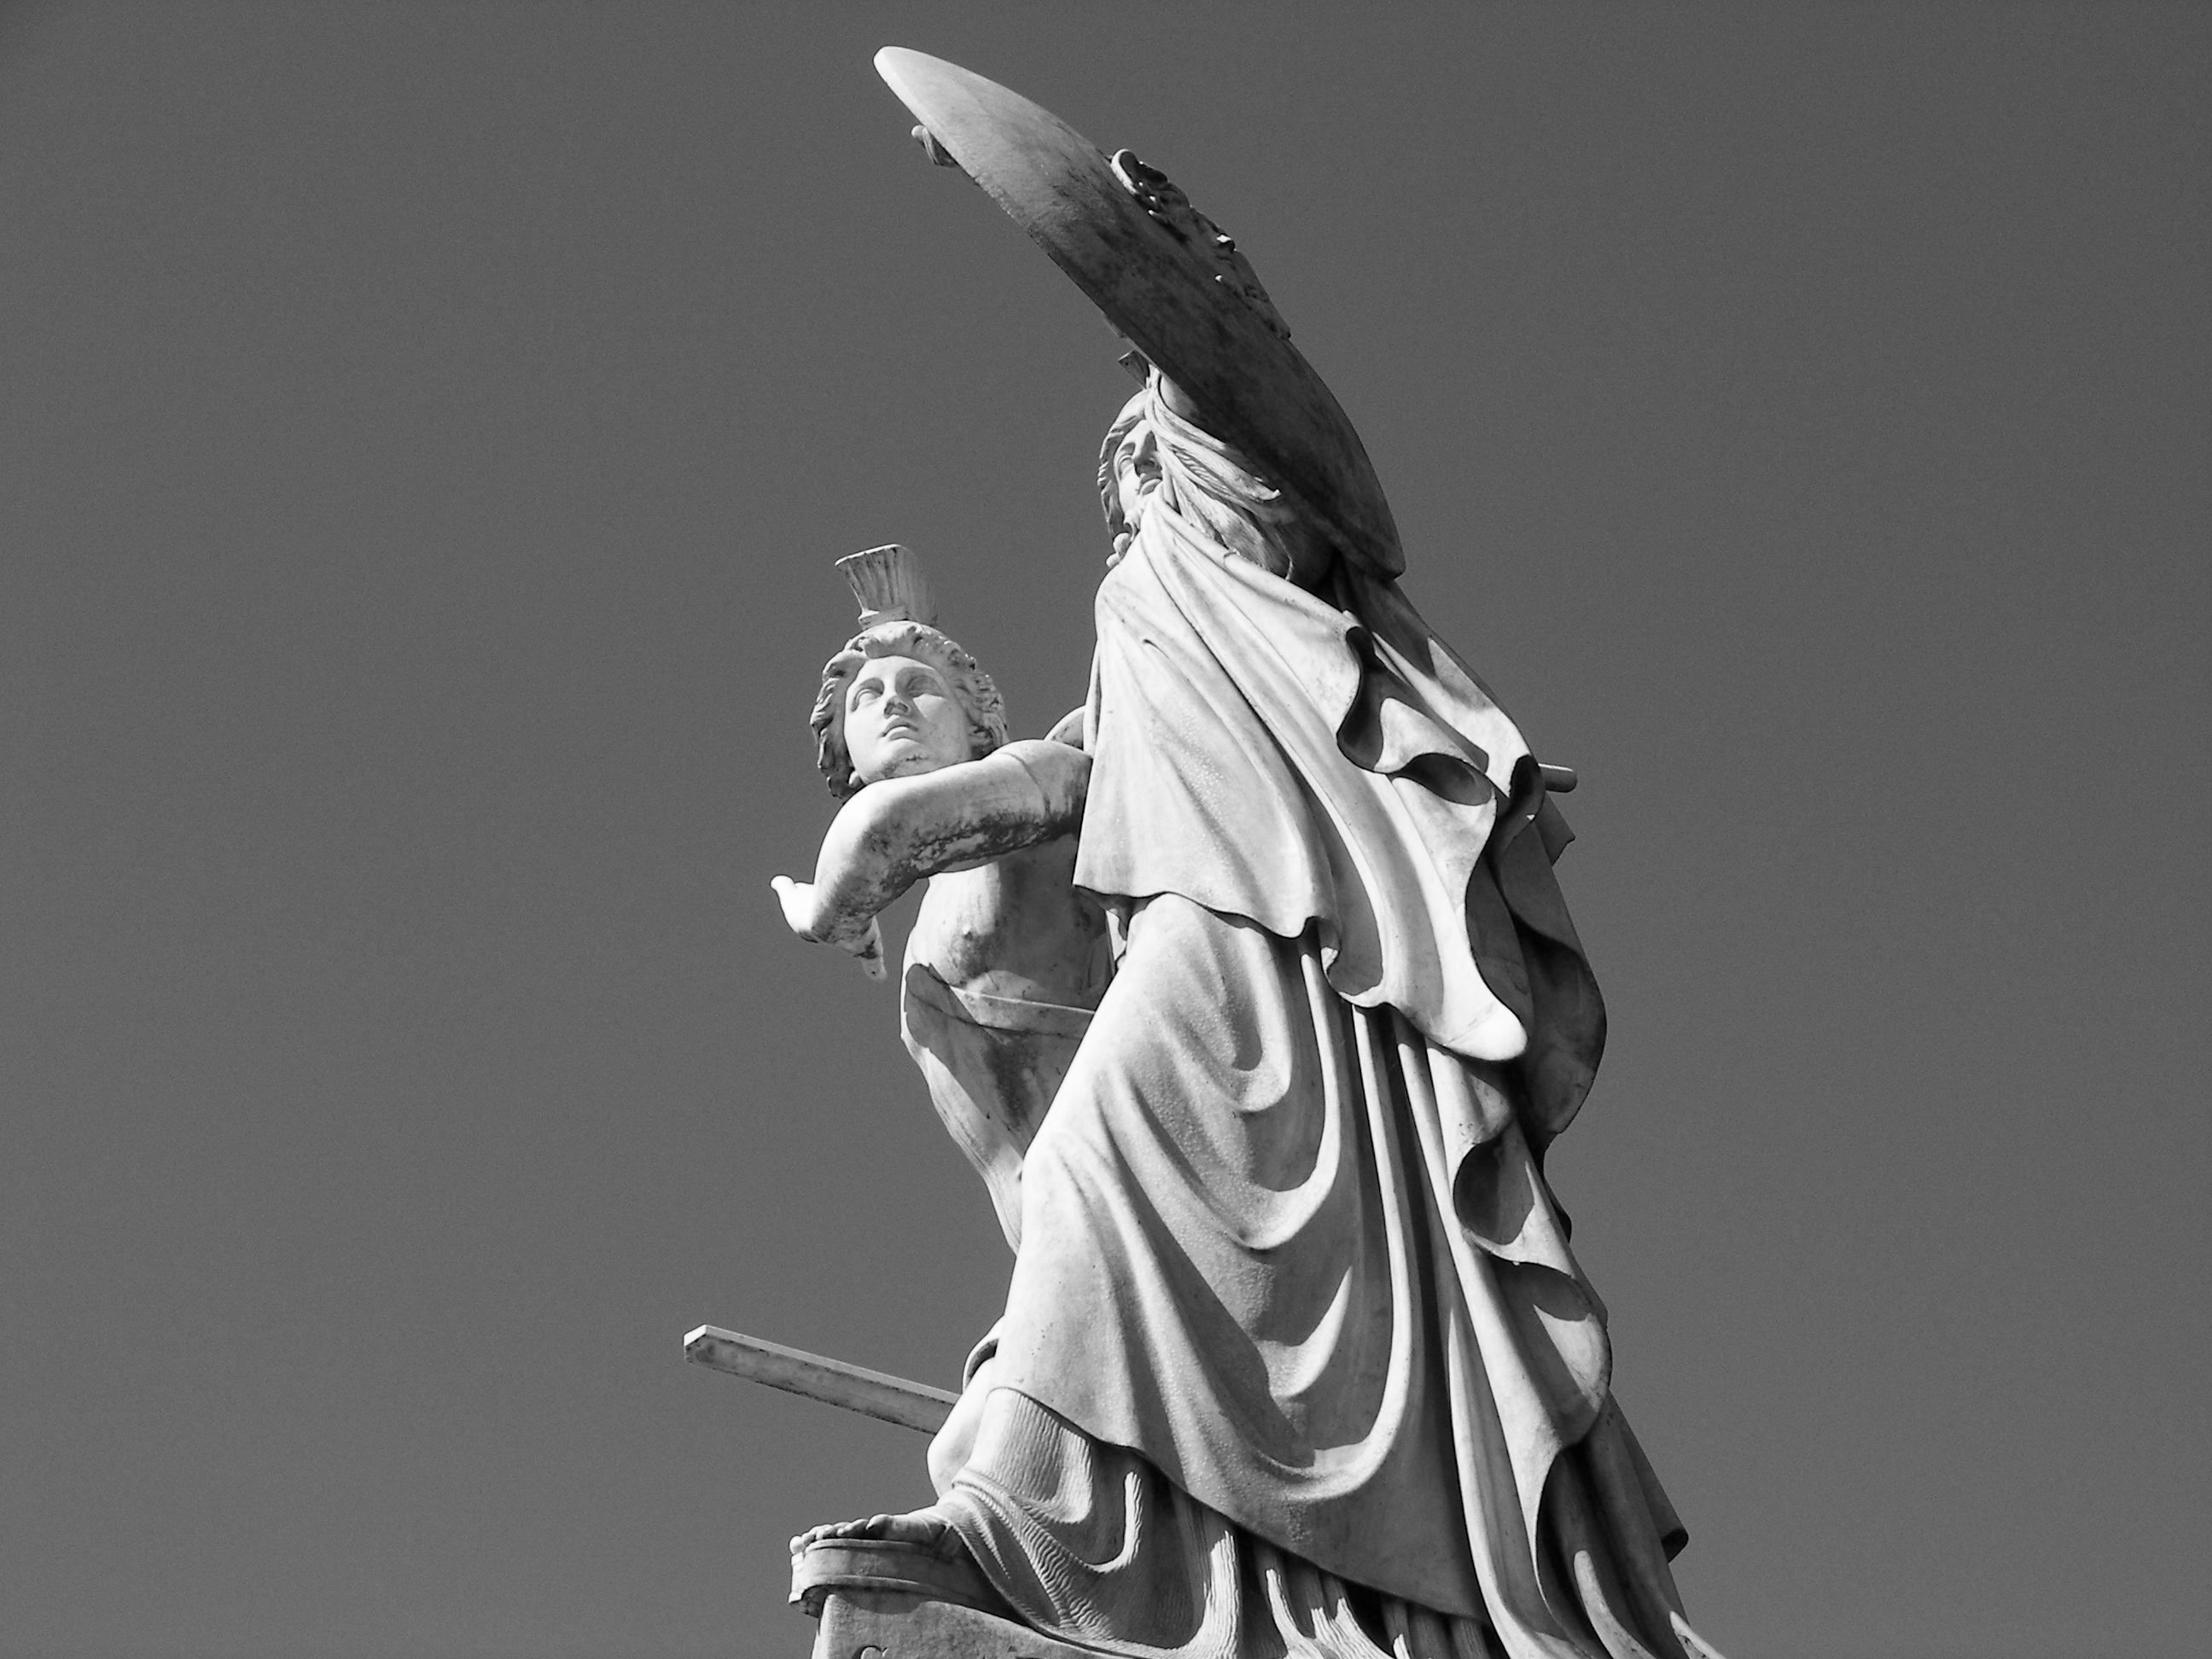
wing, black and white, architecture, monument, statue, monochrome, sculpture, art, figurine, berlin, culture, history, monochrome photography